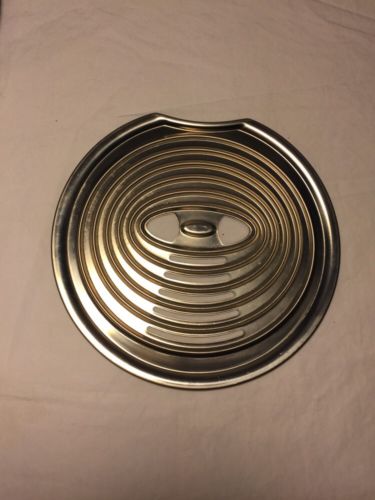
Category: coffee maker